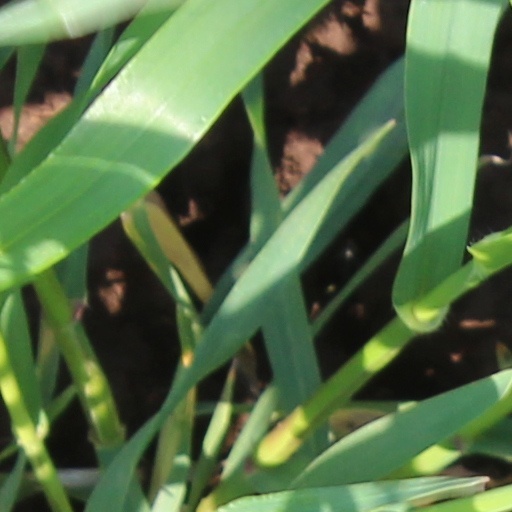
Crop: wheat